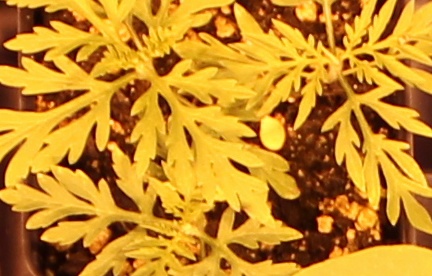
Label: Ragweed